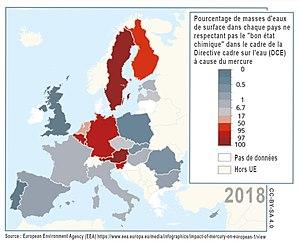
Pourcentage de masses d'eaux de surface dans chaque pays ne respectant pas le ""bon état chimique"" dans le cadre de la Directive cadre sur l'eau (DCE) à cause du mercure. Rem
Le mercure est l'élément chimique de numéro atomique 80, de symbole Hg.